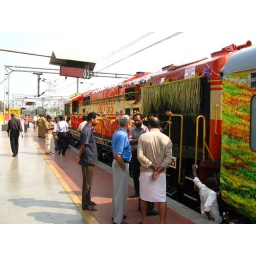
Note the familiar faces. Beared Bimal sir of ERS shed and Sudhakaran in blue shirt discussing something